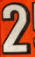
Number: 2